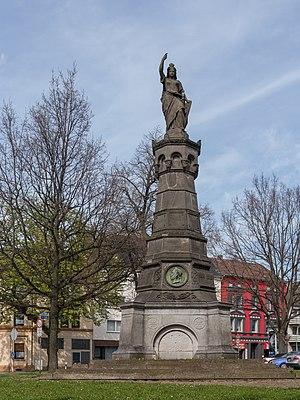
Witten est une ville d'Allemagne dans le Land de Rhénanie-du-Nord-Westphalie.